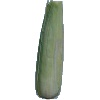
Label: Corn Husk 1